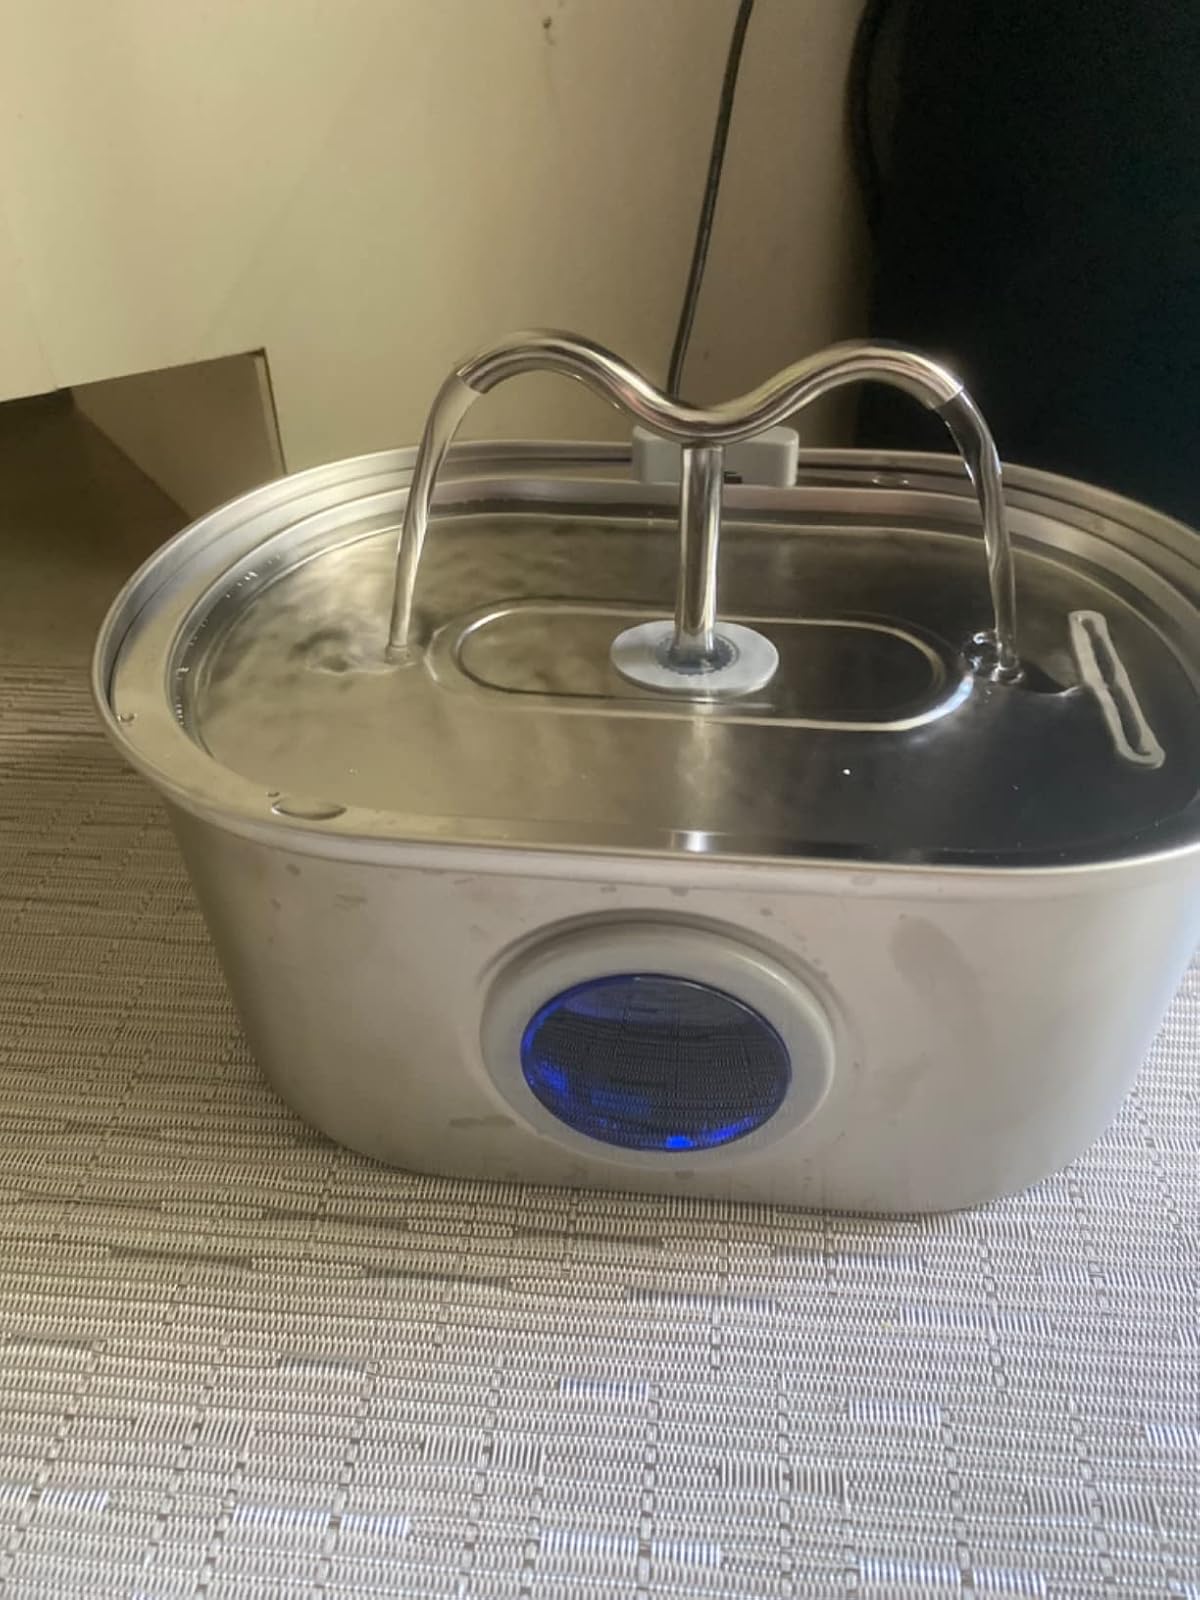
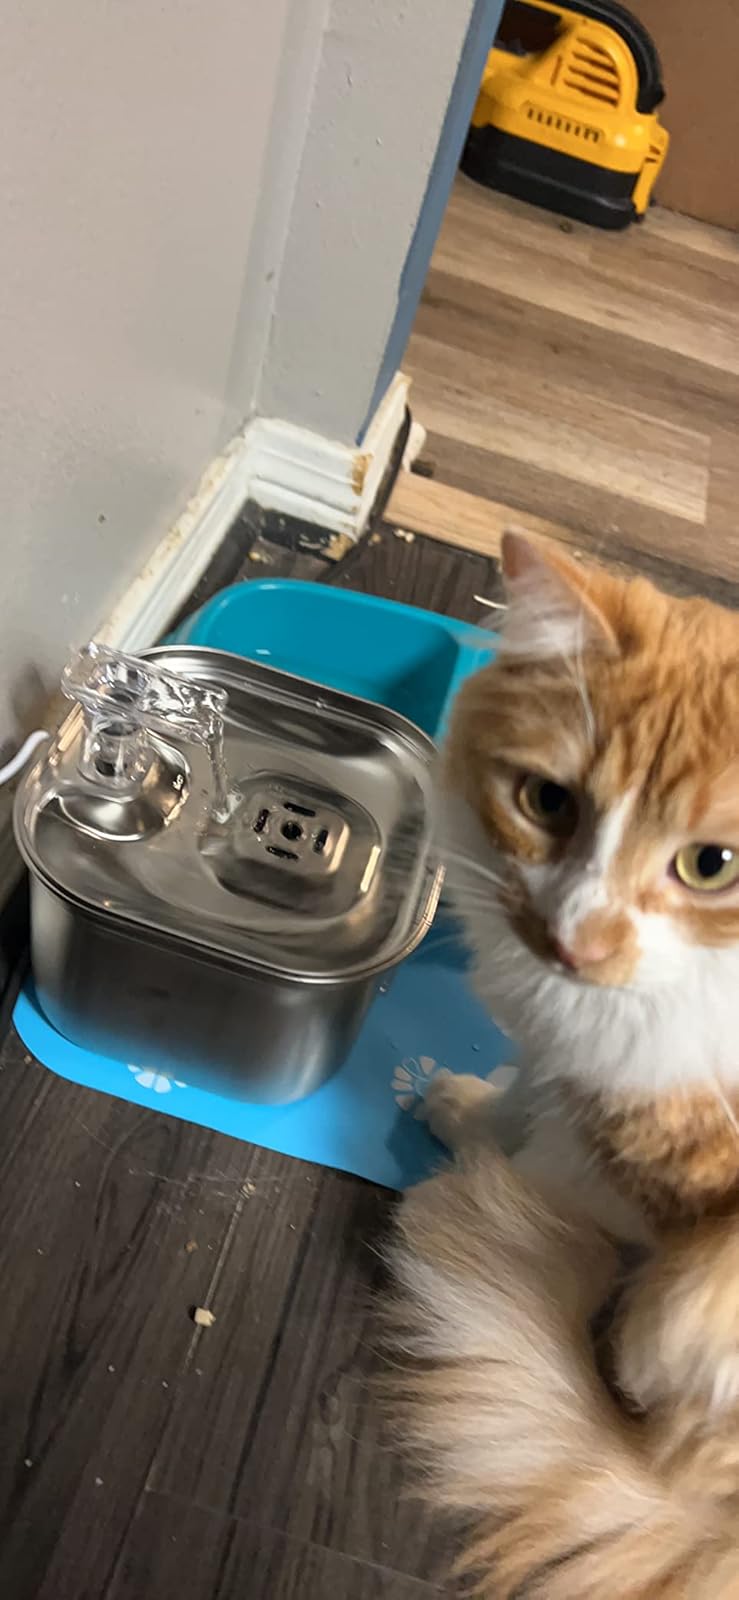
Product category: items_bowl
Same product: no